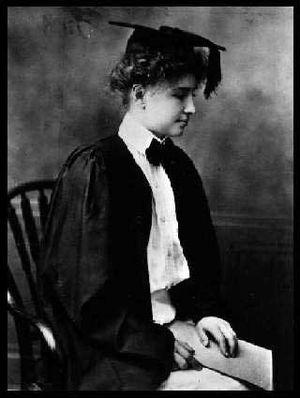
Helen Keller, née le 27 juin 1880 et morte le 1ᵉʳ juin 1968, est une auteure, conférencière et militante politique américaine.